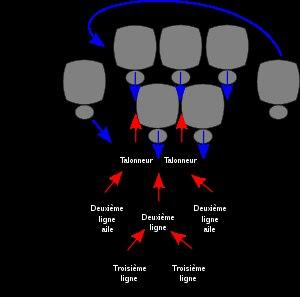
L'équipe de Nouvelle-Zélande de rugby à XV en tournée en 1905-1906 – également connue sous le nom de The Originals – représentant la Nouvelle-Zélande, est la première équipe des All Blacks à se déplacer hors d'Australasie. Elle effectue une tournée en Grande-Bretagne en 1905, puis en France et enfin en Amérique du Nord en 1906.